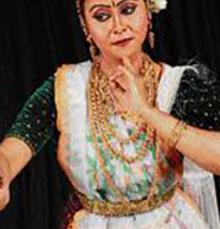
Dance form: manipuri